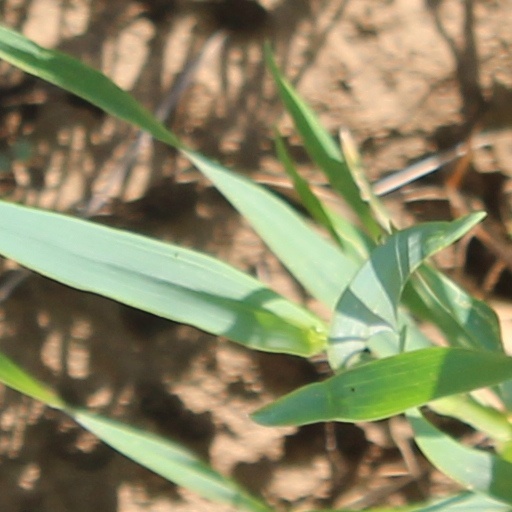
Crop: wheat